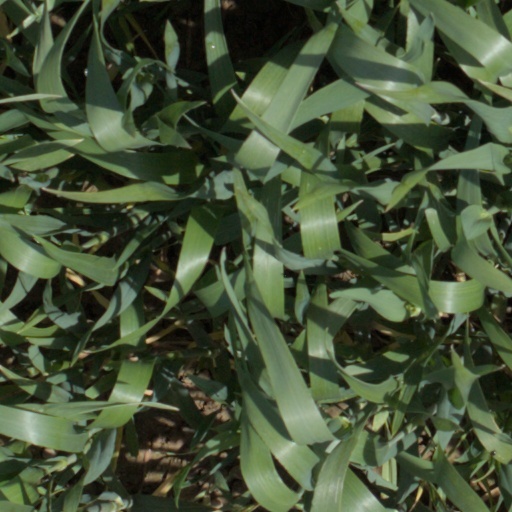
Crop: wheat